Mark Edward

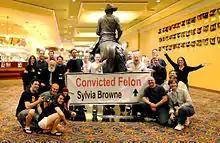
A protest against Sylvia Browne led by Edward

In 1990, Edward began working for the Psychic Friends Network. Highly influenced by 1930 movies about mediums and psychic scams and later the 1948 film "Nightmare Alley", Edward decided to climb as high as he could in the growing psychic/New Age market. Magician Penn Jillette referred to Edward as a "reformed con artist" on the pilot of their Showtime television series "", a label that Edward rejects. "I've always been a skeptic because I'm a magician. When I see something in this hand [pointing to his right hand], I automatically want to know what the other hand is doing".